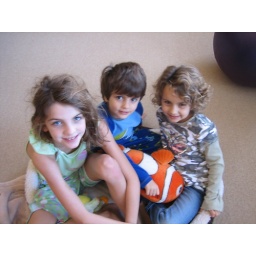
3 kids in a dog bed